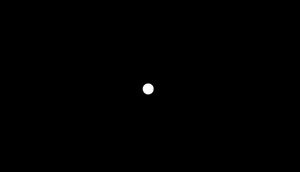
Singlesculler
Ikonet for en singlesculler
Singlesculler er en kaproningsbåd, som roes af én personer med to årer. Båden er ca. 8 meter lang, og klassen er på OL-programmet både for mænd og kvinder.